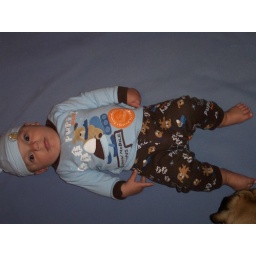
Dad thinks I look cute in hats